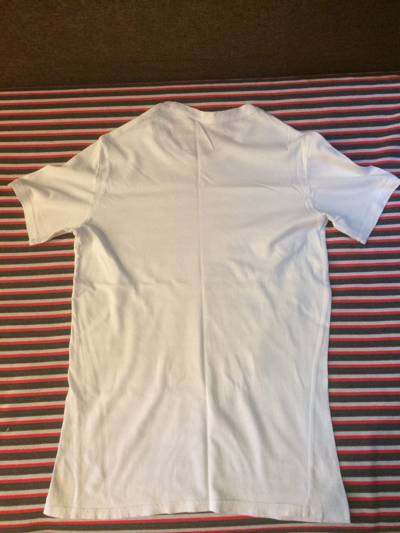
Waste category: clothes